National Electoral Commission (Poland)

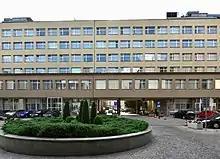
Commission Headquarters in Warsaw

The PKW appoints "Okręgowe Komisje Wyborcze" (OKW) (District Electoral Commissions) in elections of President, Sejm and Senat and European Parliament elections. In contrast to PKW, OKW are temporary.